Matt Fraser (psychic)

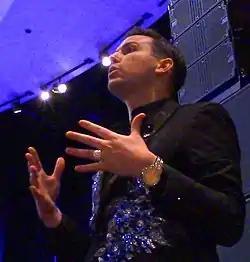
Fraser at the Valley Forge Casino Resort, January 2018

"The New York Times" reporter Jack Hitt was embedded with a team of skeptics to observe what was called "Operation Peach Pit", a sting following a procedure similar to one previously used against Thomas John. In this case, the target was Fraser. According to Hitt, Fraser "resembles Tom Cruise in the role of an oversharing altar boy. He has been on the circuit for years, has a book under his belt, and works some Doubletree or Crowne Plaza back room every two or three days". Kenny Biddle and a group of five friends, using aliases matching the faked Facebook accounts, attended Fraser's show at the Valley Forge Casino in King of Prussia for the sting. As Biddle reported in "Skeptical Inquirer", none of the team members were selected for a reading.